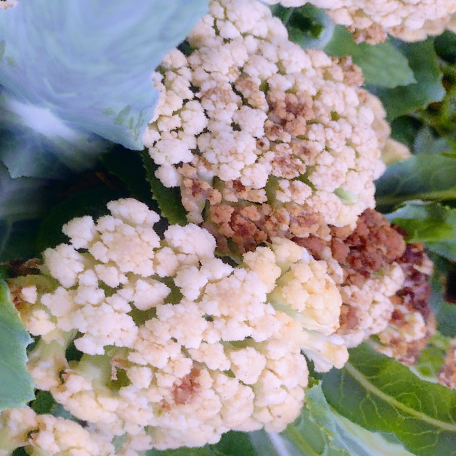
Label: Bacterial spot rot